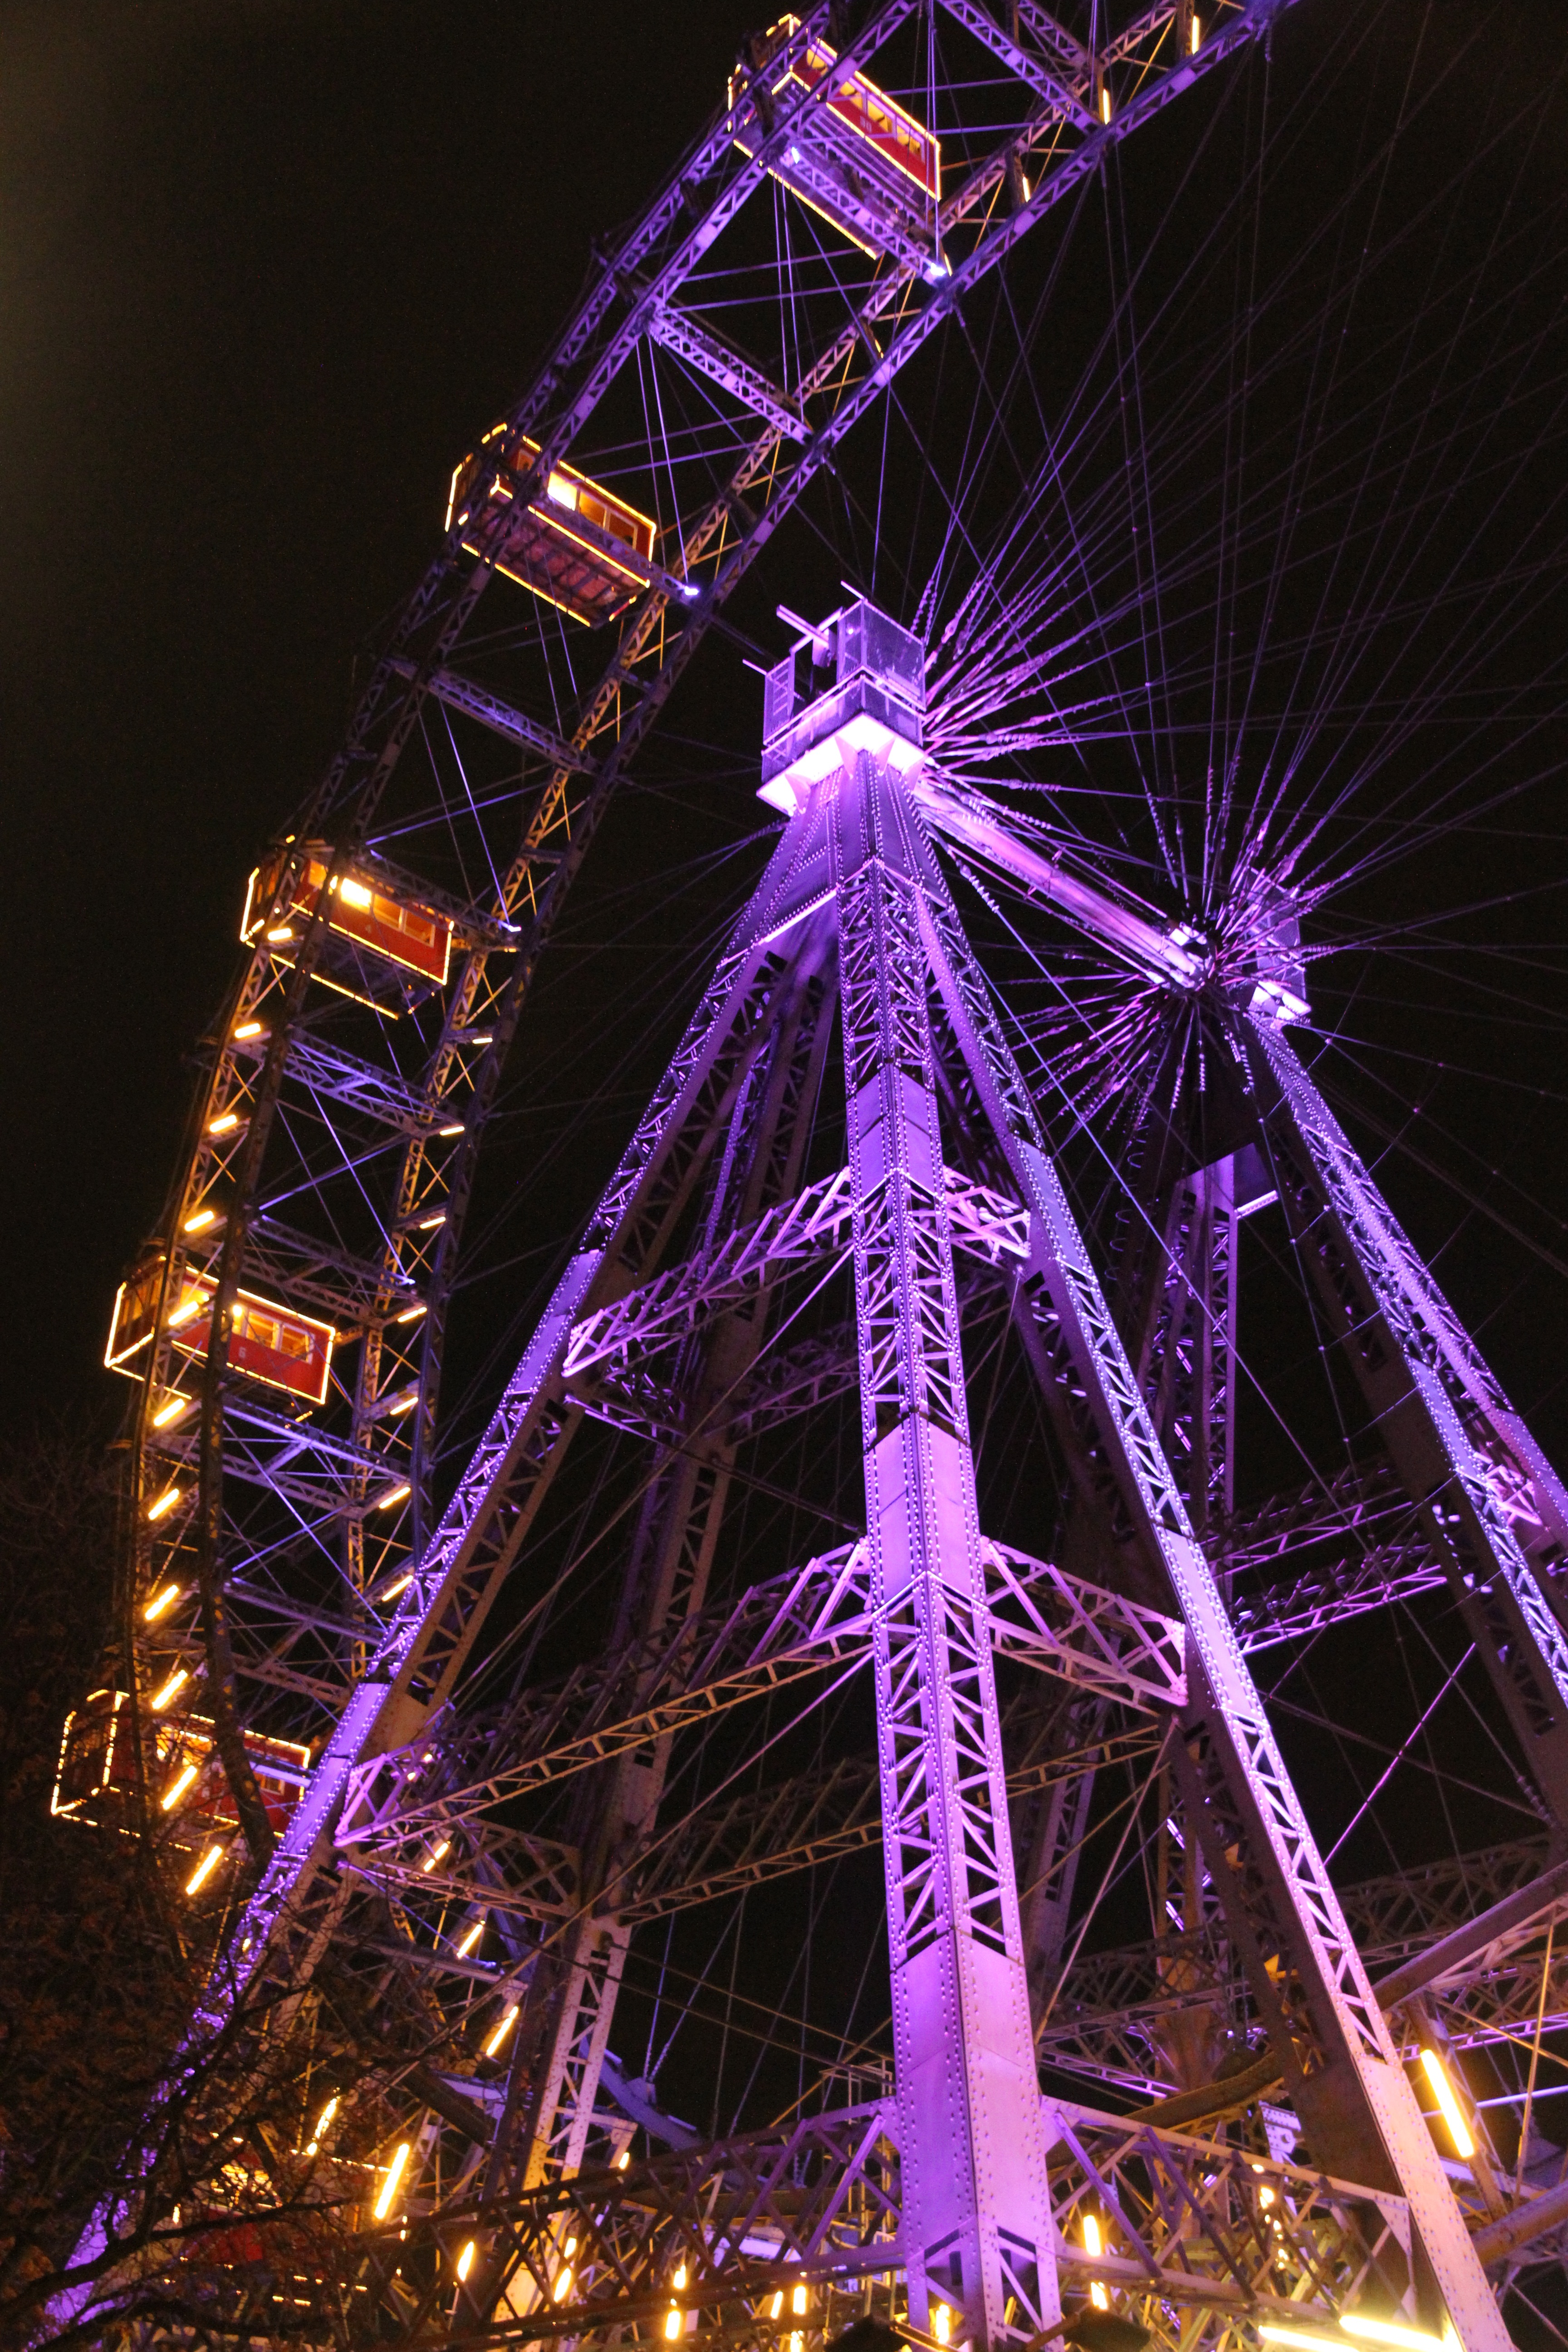
night, steel, recreation, construction, ferris wheel, amusement park, landmark, ride, blue, attraction, illuminated, theme park, austria, lights, vienna, tourist attraction, fair, night view, prater, folk festival, outdoor recreation, geographical feature